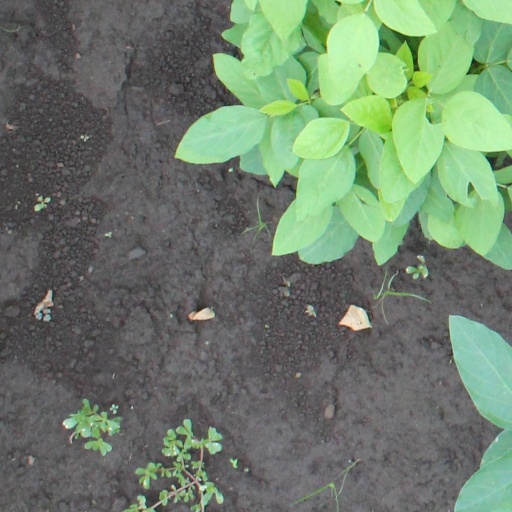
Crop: soybean